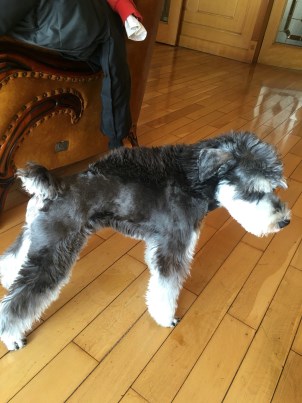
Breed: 2342-n000102-miniature_schnauzer